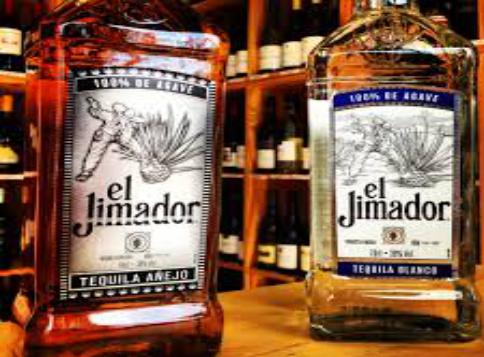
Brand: El Jimador
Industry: Food